2021 UCF Knights football team

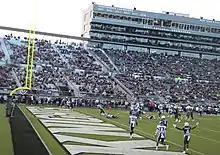
Johnny Richardson dives for a touchdown against UConn.

UCF defeated UConn 49–17 to remain undefeated at home on the season. The two former American Athletic Conference division foes met in a non-conference matchup. The game, briefly known as the Civil Conflict, is a rivalry UCF has never formally acknowledged. The game marked the milestone 500th game all-time in program history.